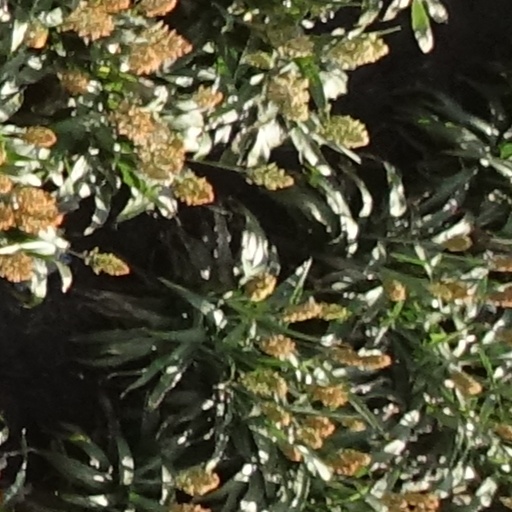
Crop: sorghum